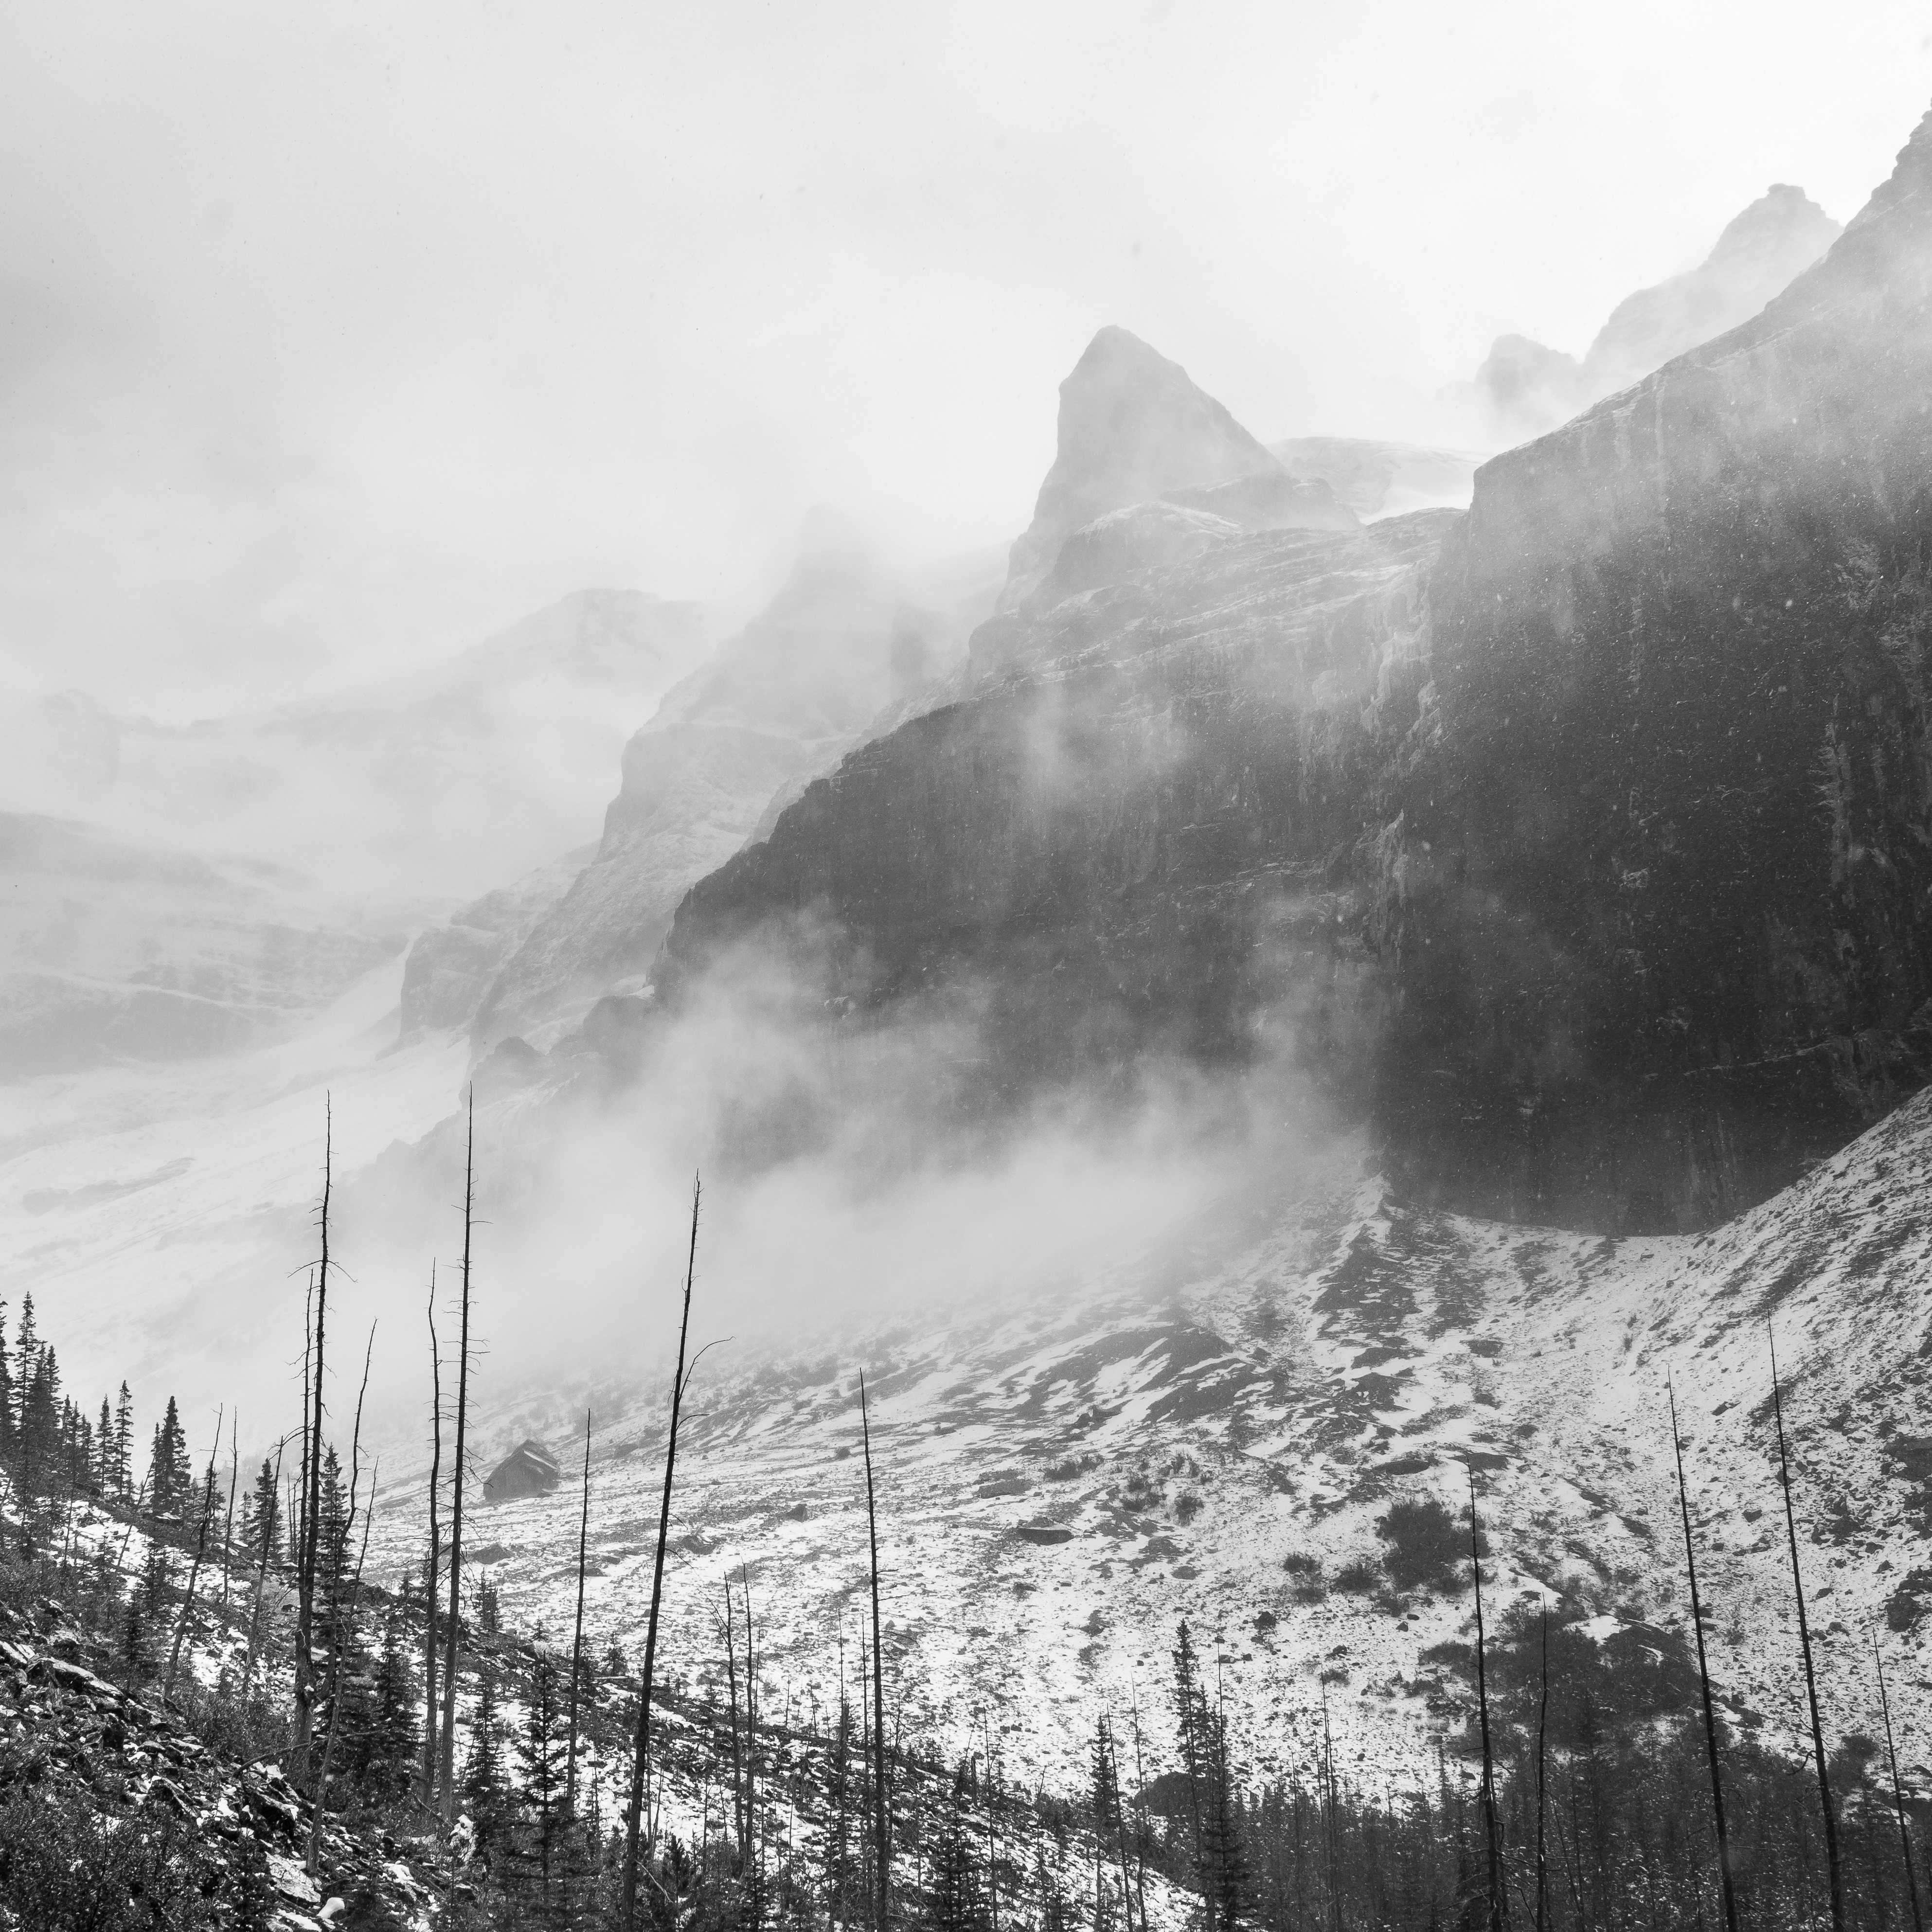
landscape, tree, nature, creative, mountain, snow, winter, cloud, black and white, mist, white, photography, morning, hill, moody, valley, mountain range, photo, glacier, park, weather, contrast, black, monochrome, ridge, national, alps, canada, photograph, commons, low, banff, stanley, brooke, hoyer, kootenay, monochrome photography, atmospheric phenomenon, mountainous landforms